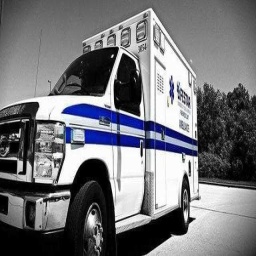
Label: ambulance